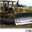
Label: tractor